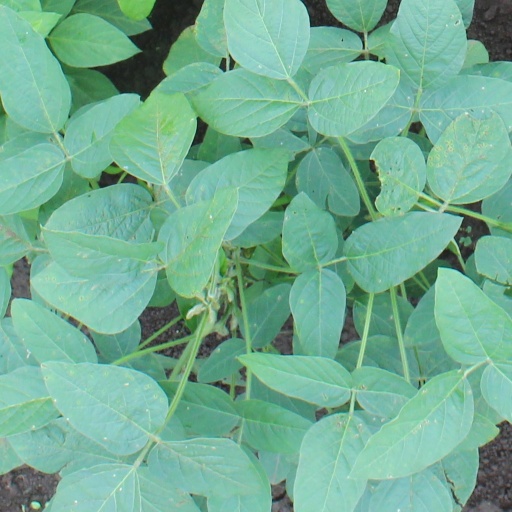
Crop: soybean